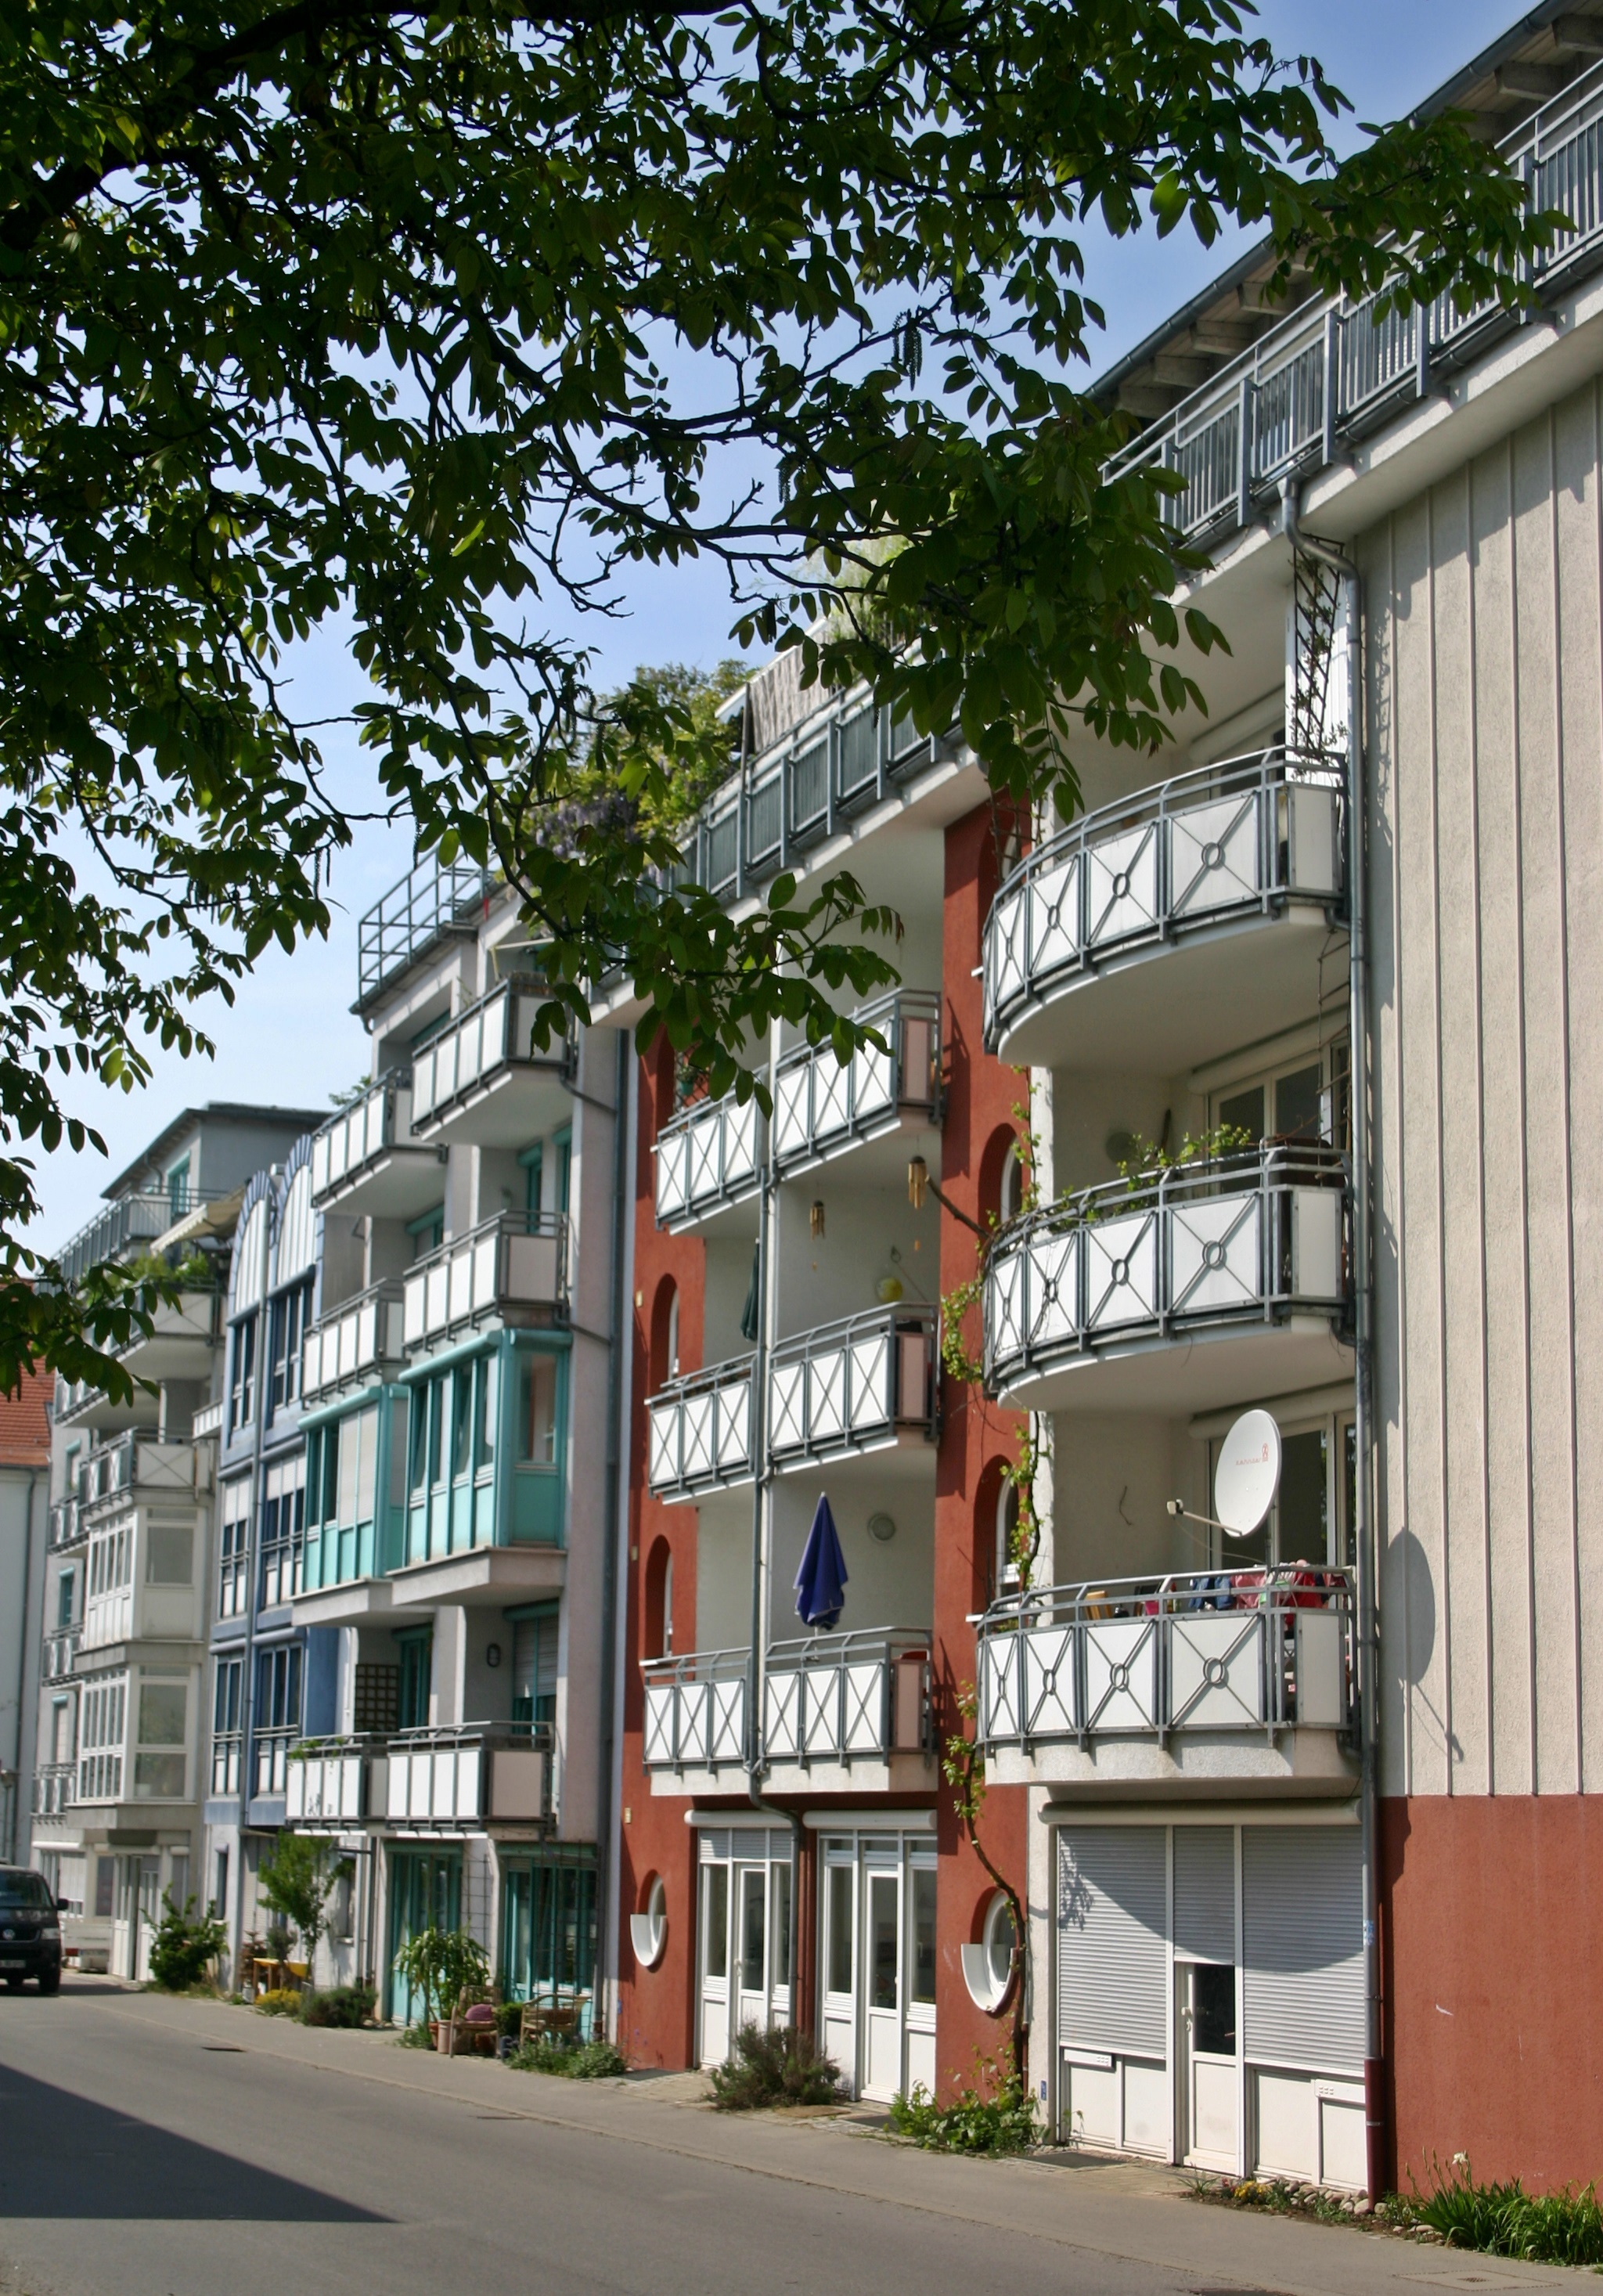
tree, architecture, street, house, town, city, home, downtown, suburb, plaza, facade, property, colorful, apartment, tower block, district, french, homes, germany, estate, condominium, neighbourhood, barracks, t bingen, university city, french quarter, baden wurttemberg, residential buildings, urban area, residential area, human settlement